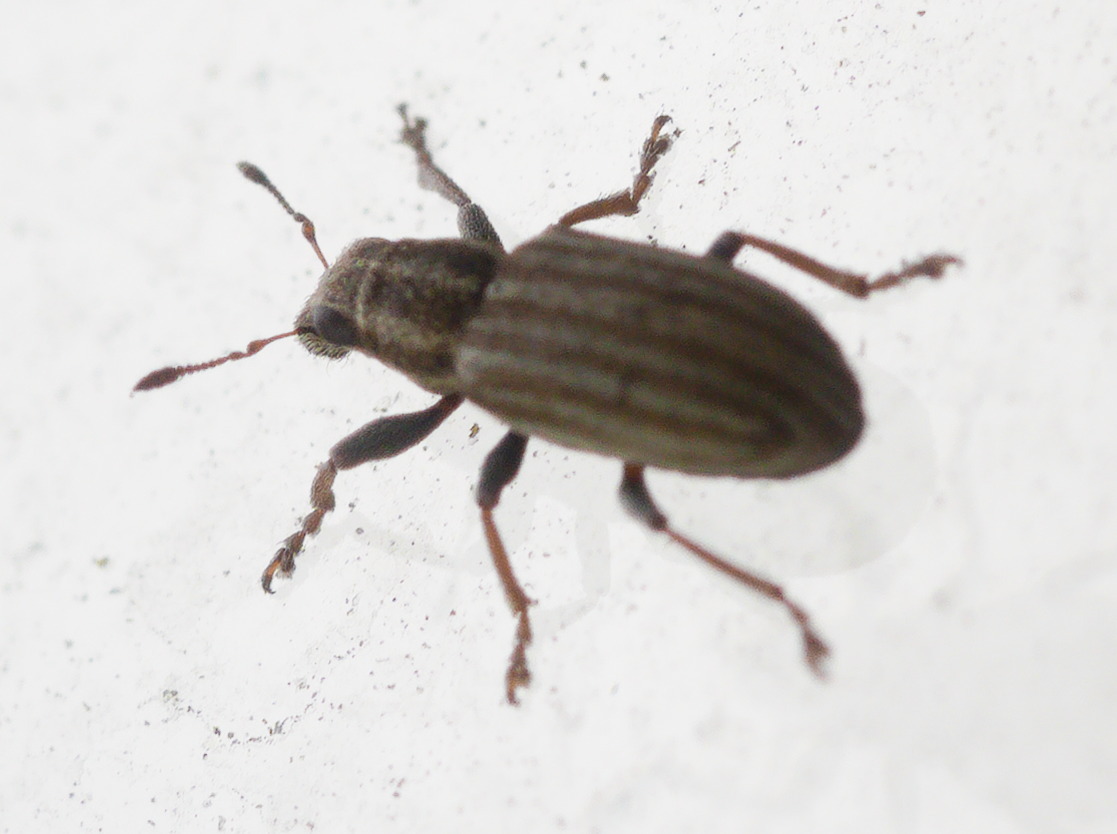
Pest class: pea_leaf_weevil